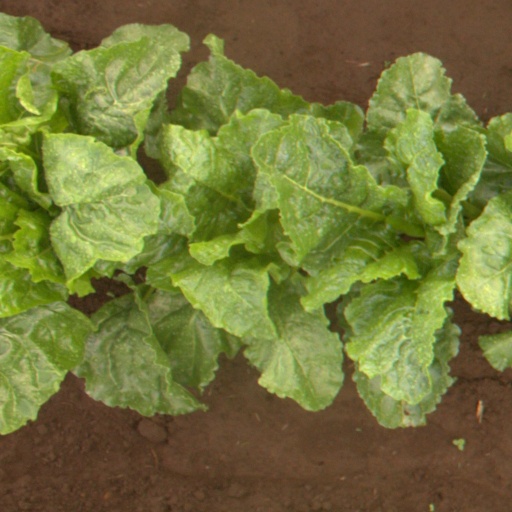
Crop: sugar beet